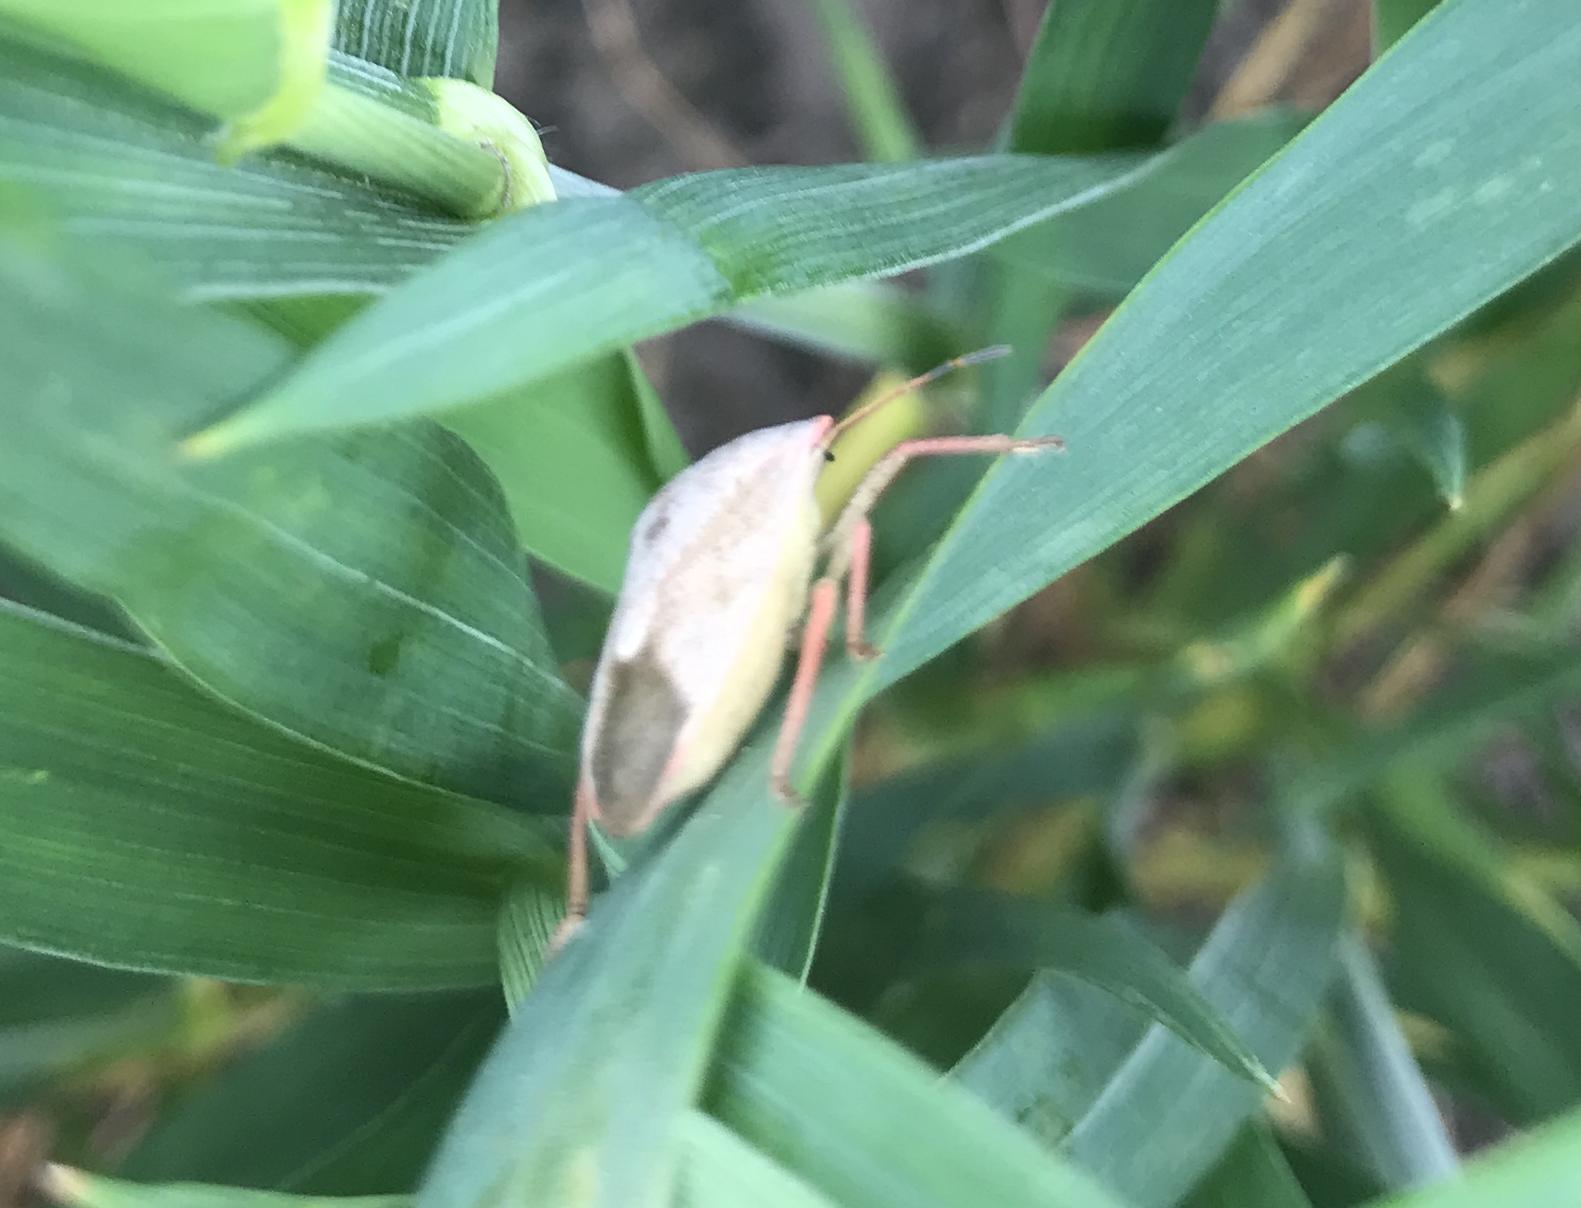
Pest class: stink_bug